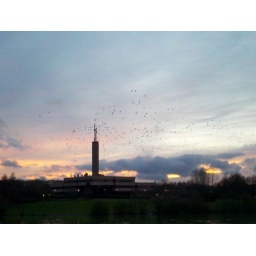
taken by mason, birds flying over the lake